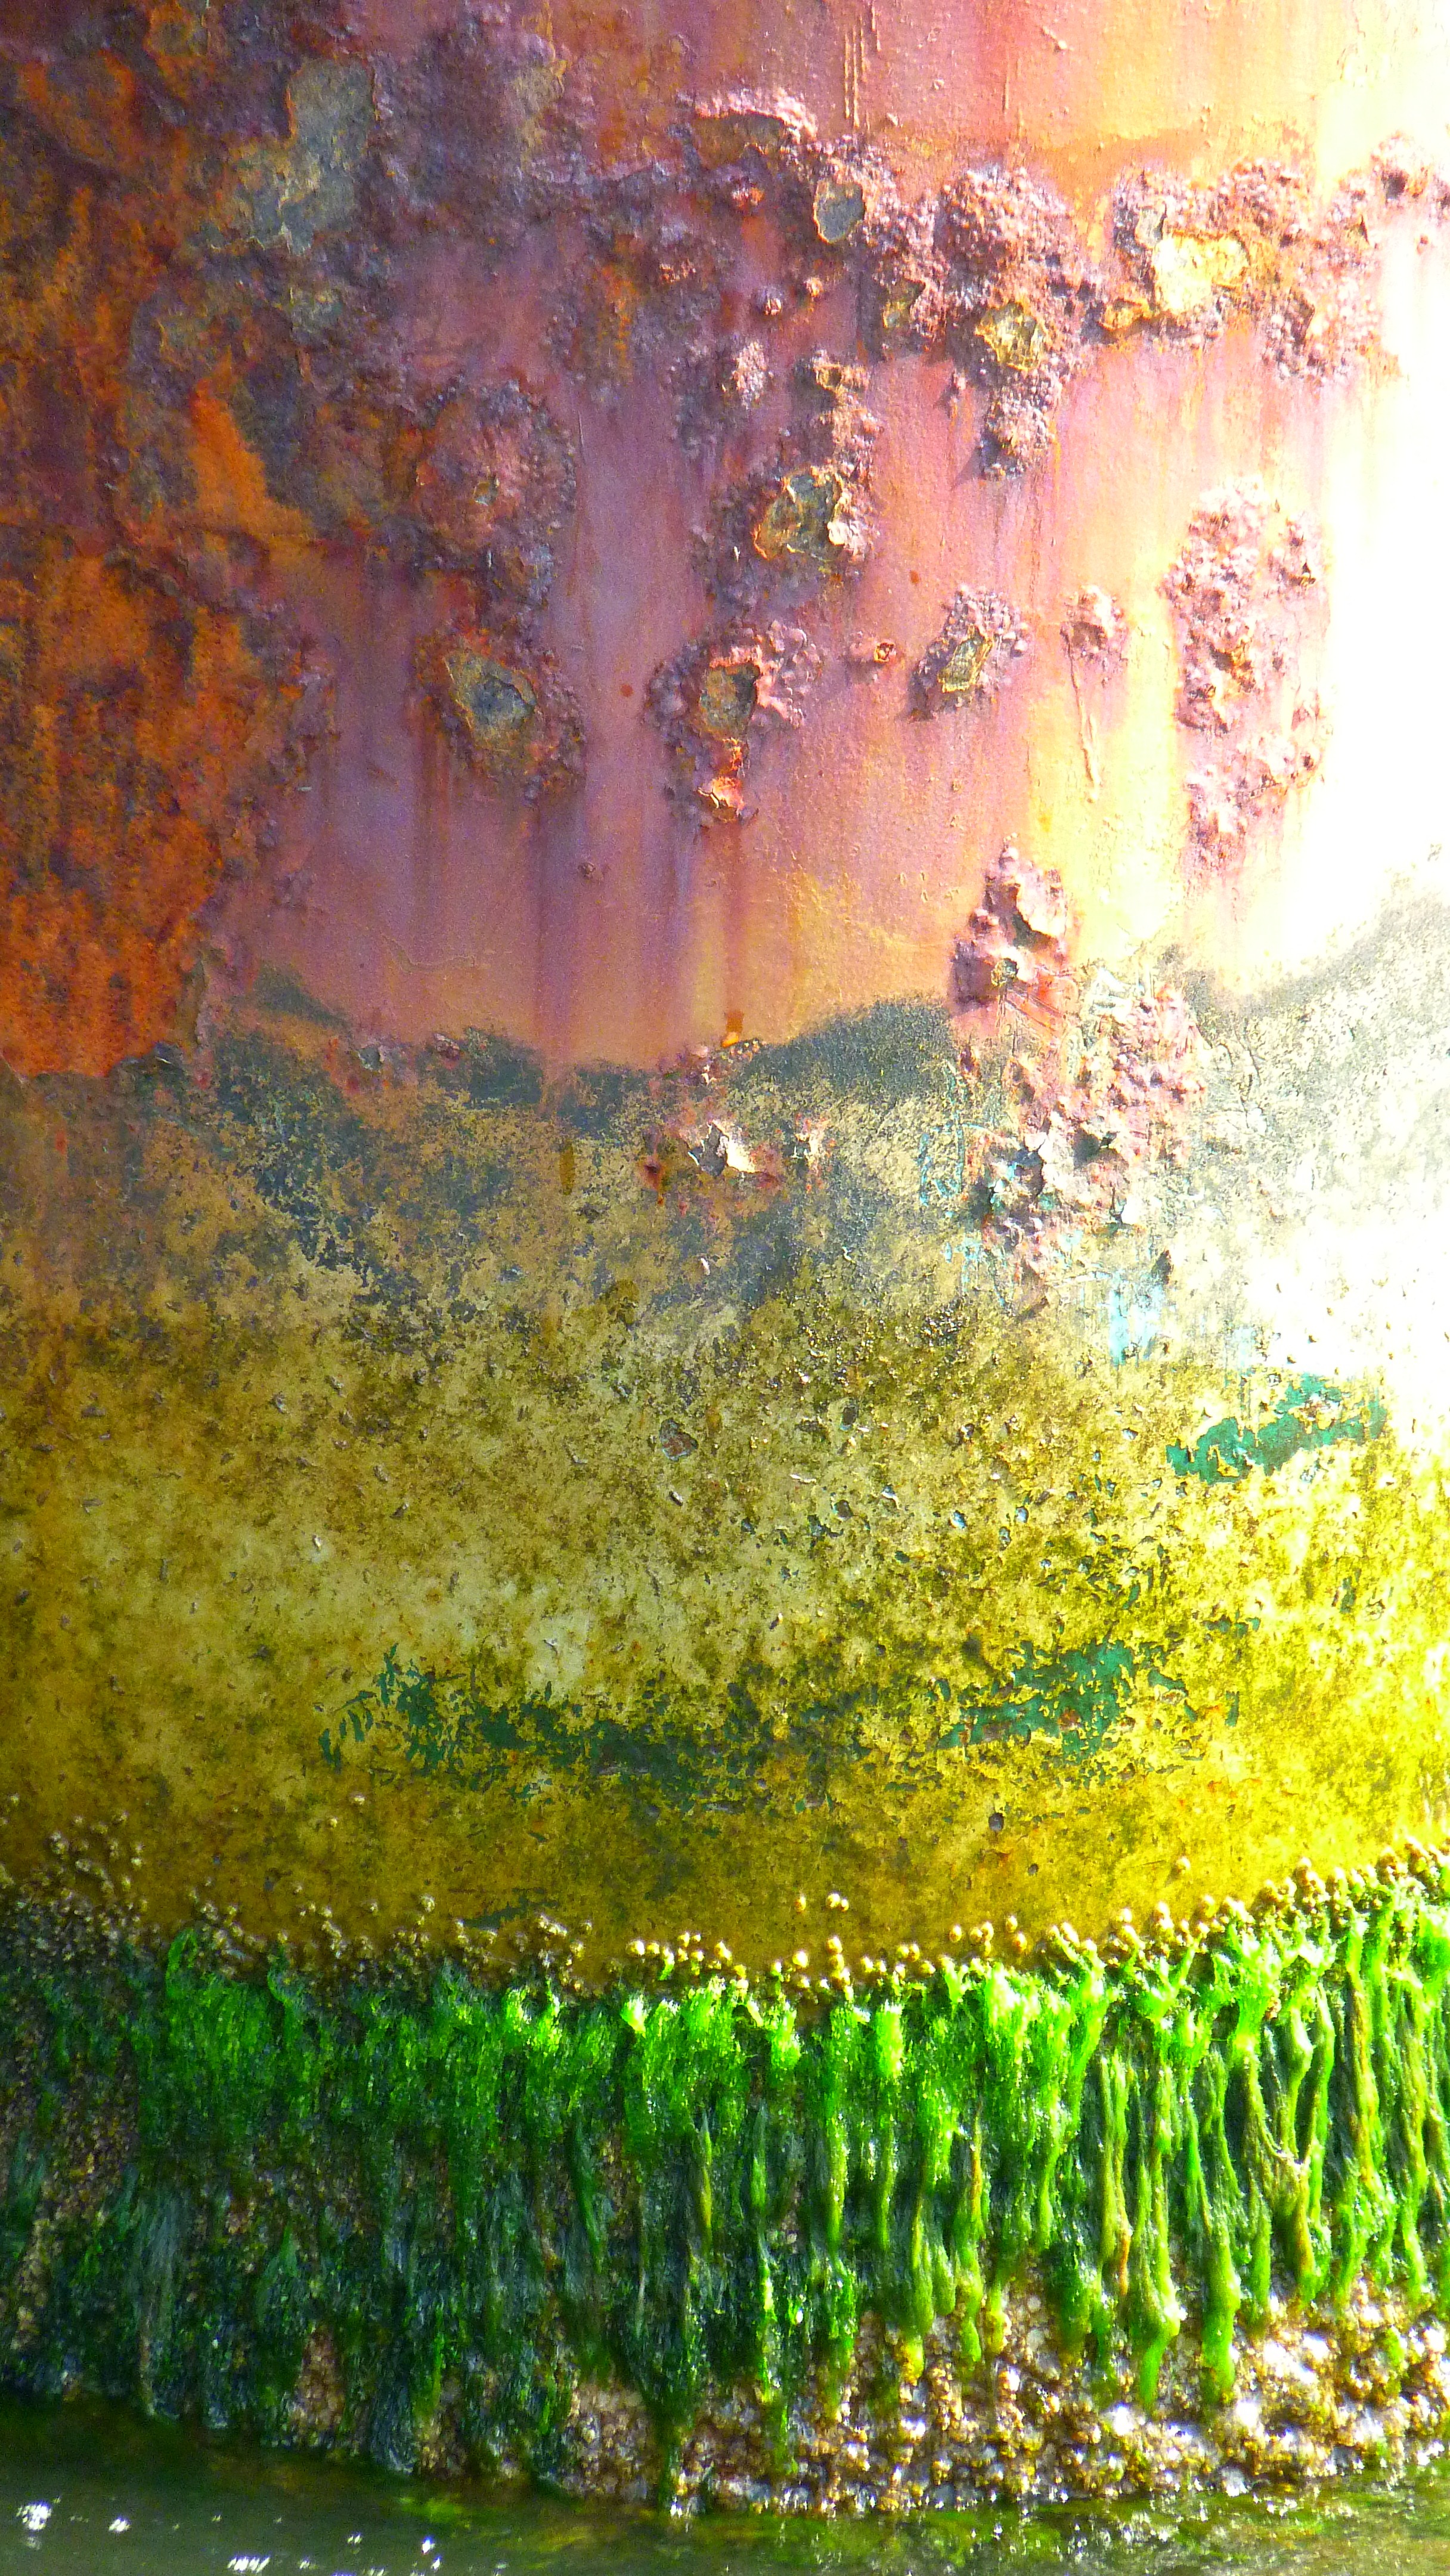
sea, tree, sunlight, texture, leaf, flower, green, pillar, autumn, metal, painting, structures, art, bollard, stainless, modern art, sea grass, impressionist, acrylic paint